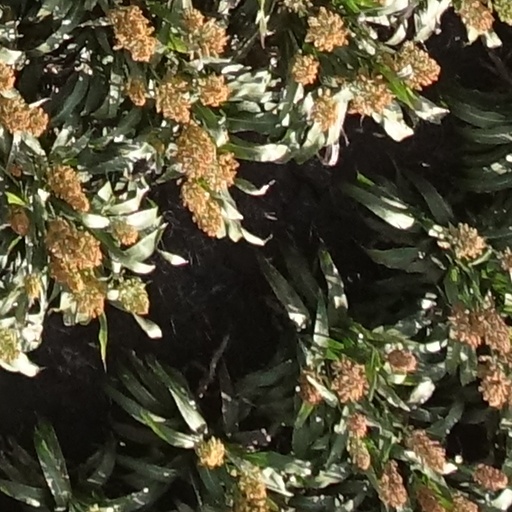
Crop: sorghum